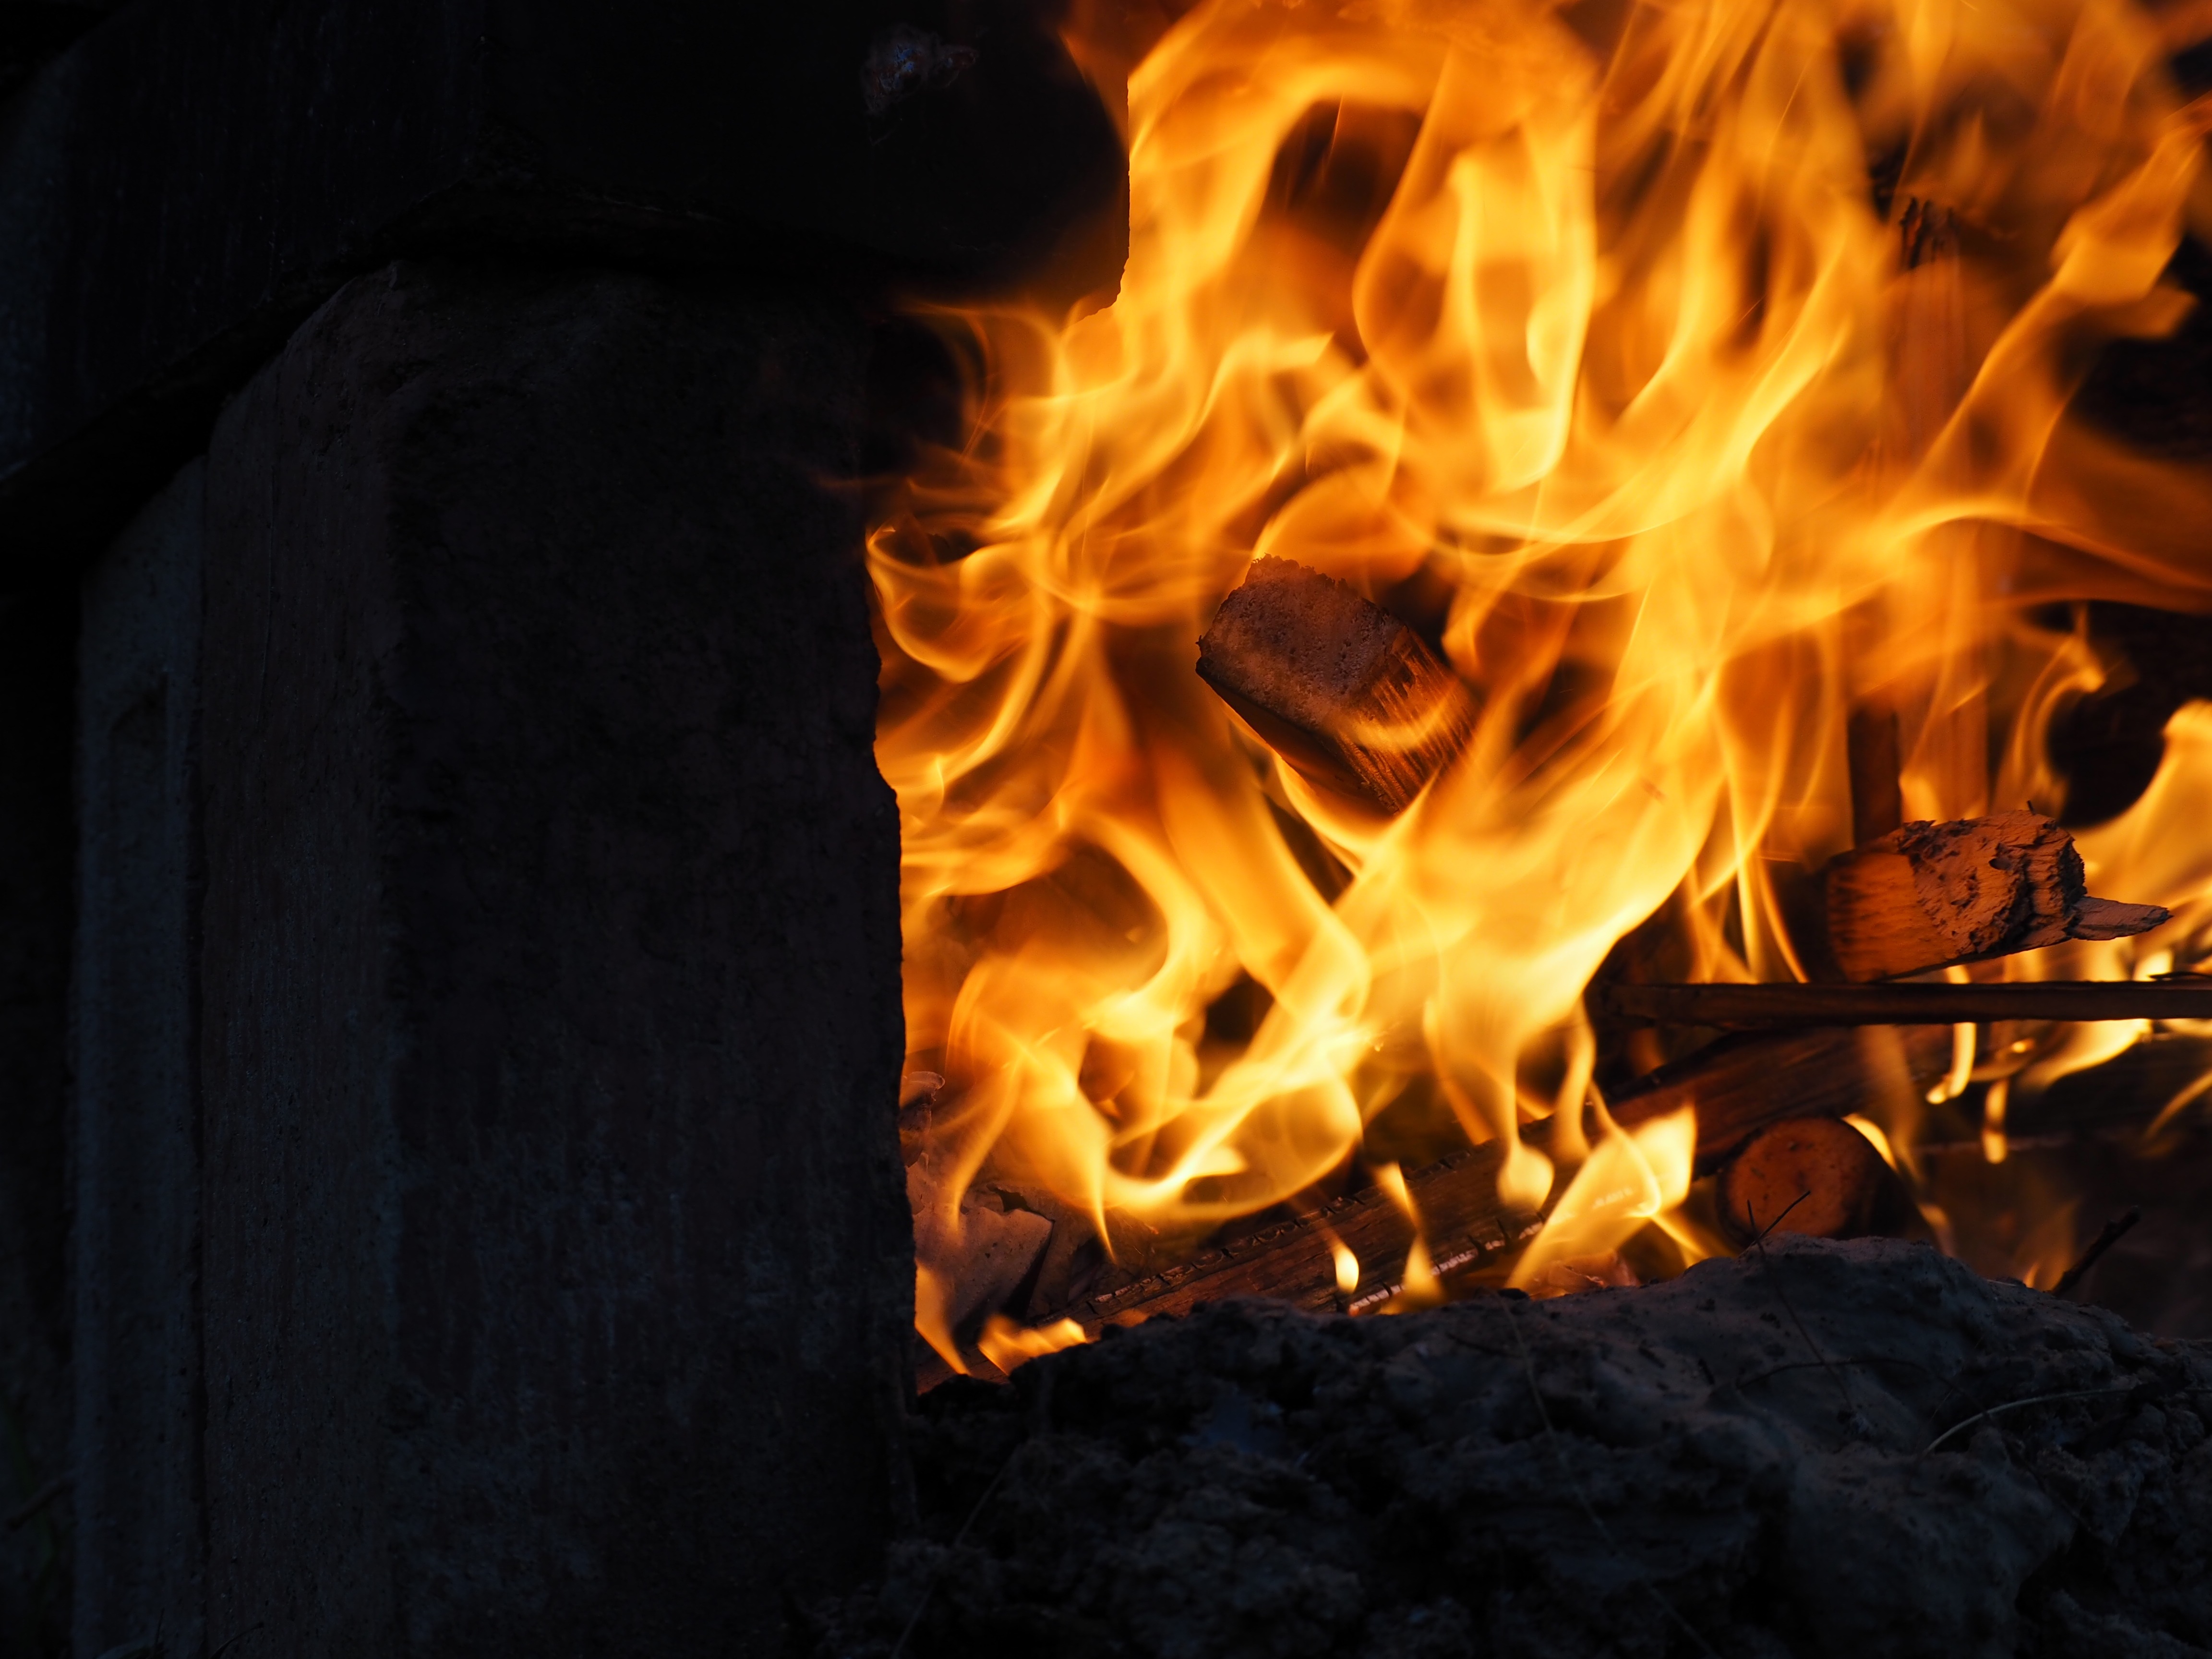
wood, flame, fire, darkness, ash, campfire, bonfire, burning, hot, brick fire place